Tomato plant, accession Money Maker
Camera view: vertical (180 deg); turntable rotation: 90 degrees
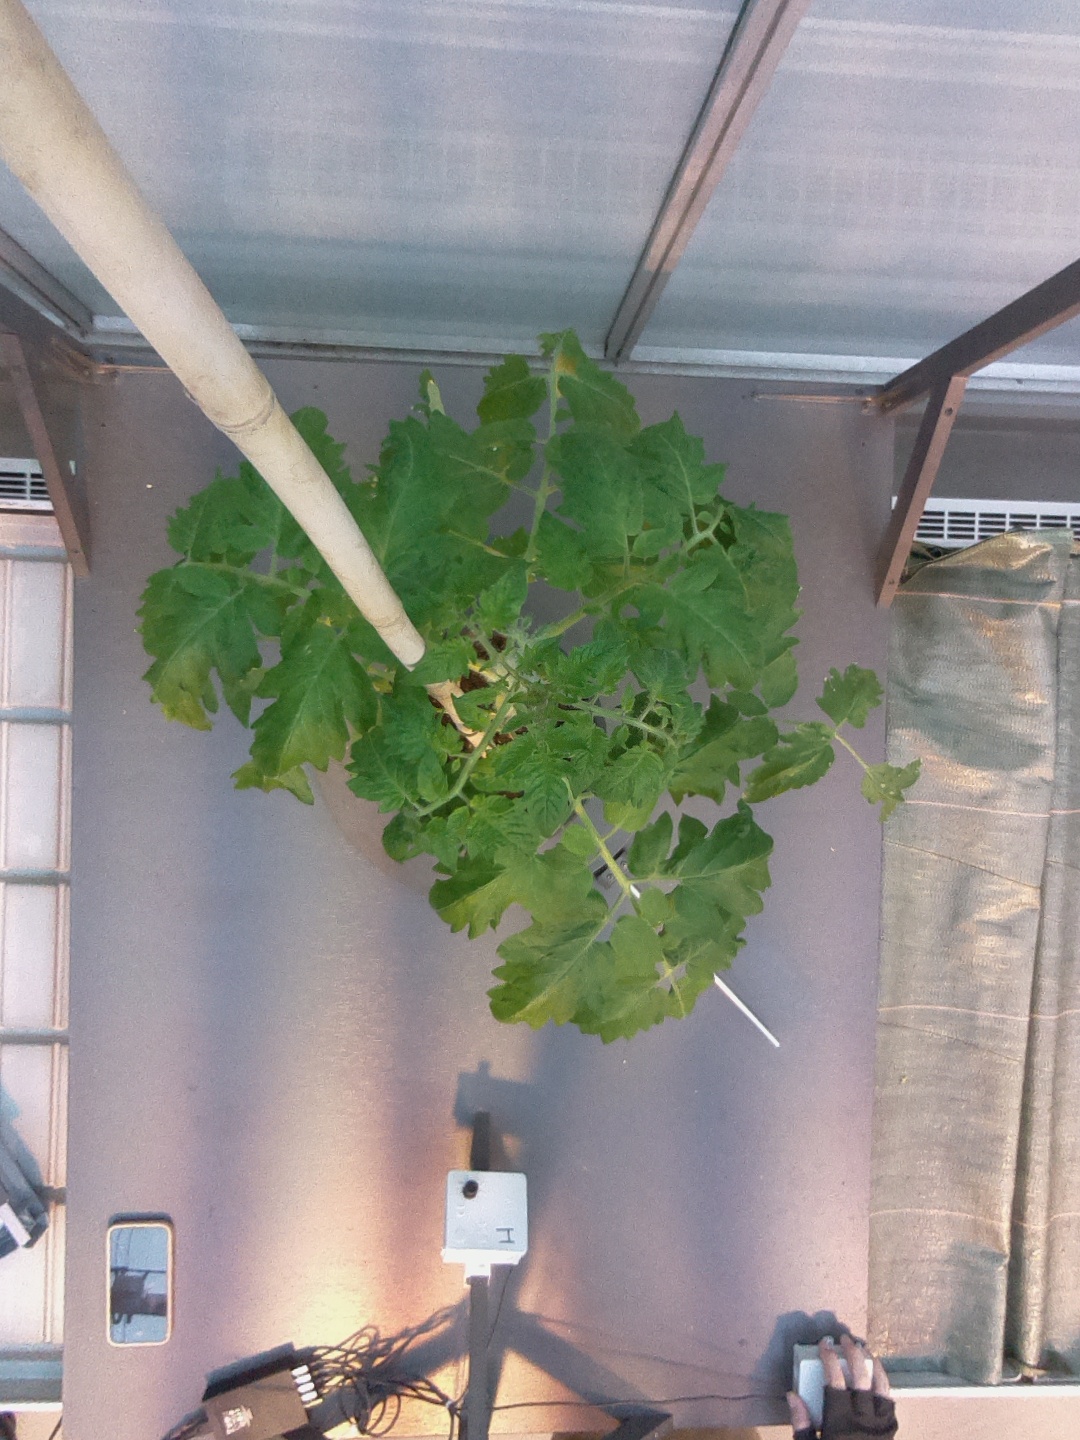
BBCH growth stage 52: 2 inflorescences visible